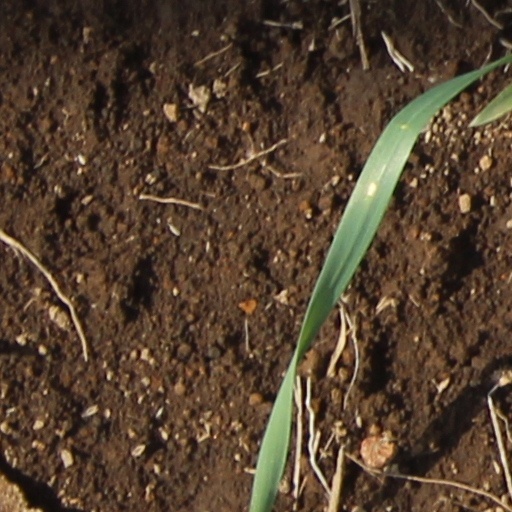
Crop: wheat